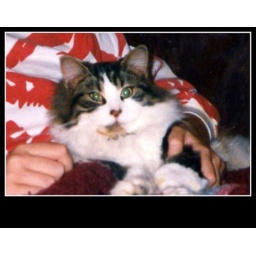
Mitzi photo with a white border around photo and a black rectangular Polaroid frame created in Picnik